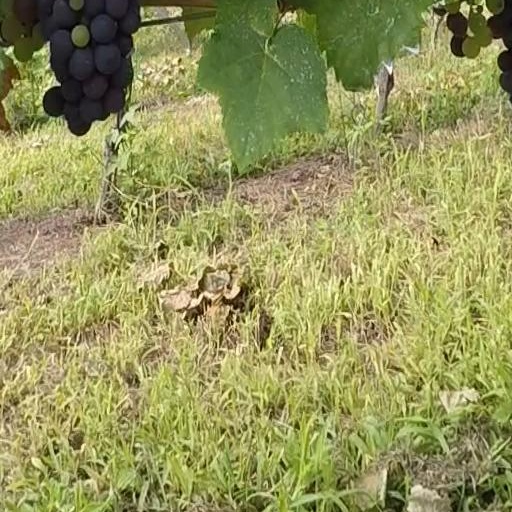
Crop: grape